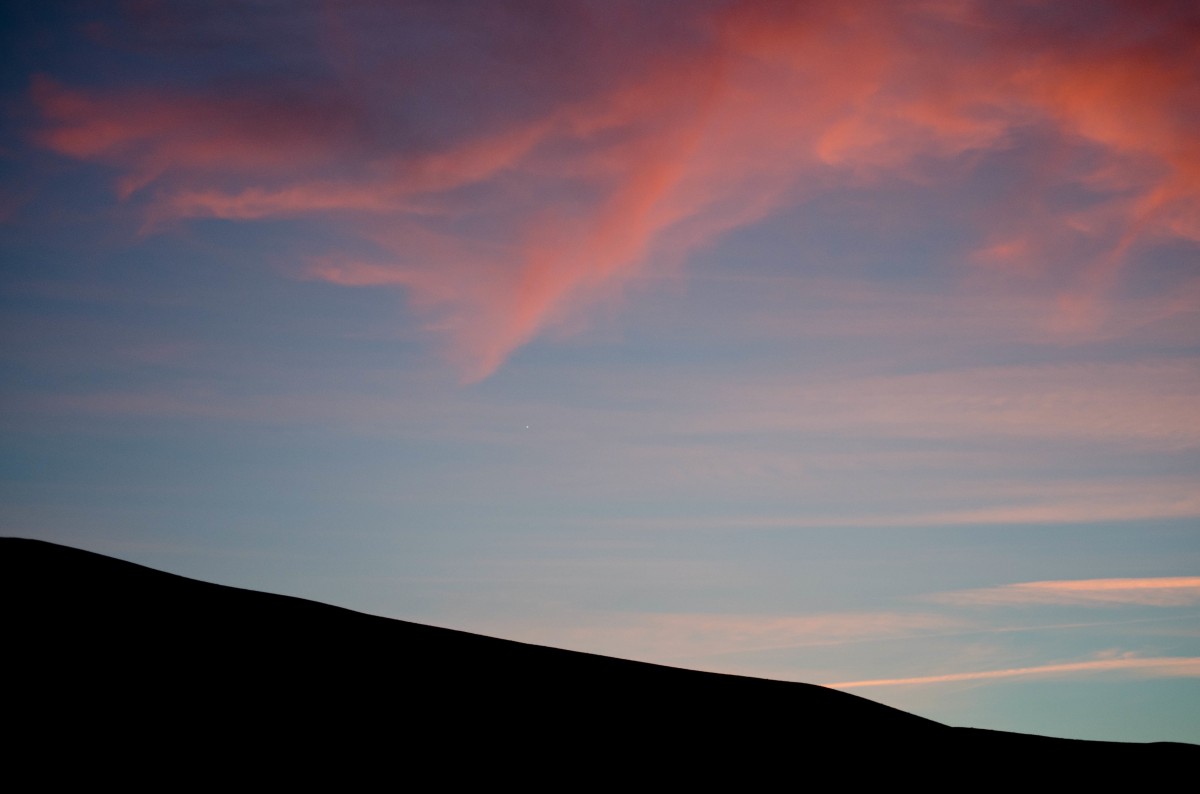
Tags: mountain, cloud, sun, sunrise, sunset, sunlight, hill, dawn, atmosphere, dusk, evening, afterglow, meteorological phenomenon